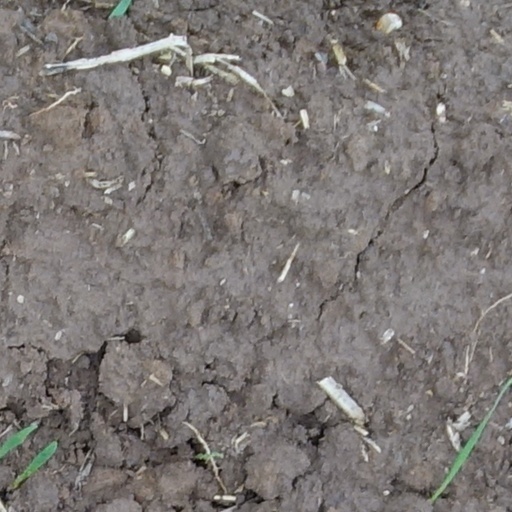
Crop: wheat